David Whiting

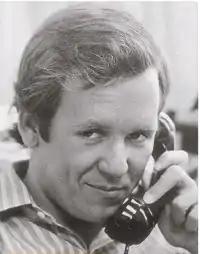

David Andrew Whiting (August 1946February 11, 1973) was an American writer and personal manager who died in unusual circumstances. After becoming the youngest correspondent hired by "Time", he turned to working in the film industry, where he enjoyed close friendships with actresses Candice Bergen and particularly Sarah Miles. After a brief affair with the latter, he became her personal manager.